Red Buttes Wilderness

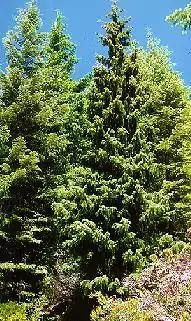
Brewer spruce ("Picea breweriana")

At the lowest elevations of the Red Buttes Wilderness is found a magnificent old-growth forest of ponderosa pine, sugar pine, Douglas-fir and incense-cedar, with an understory of Pacific madrone, canyon live oak, and chinquapin. On the higher slopes are found white fir, Shasta red fir, and mountain hemlock. Knobcone pine is also common along some dry, rocky ridges. Perhaps the most distinctive vegetation community is that found on the peridotite/serpentinite outcrops - Jeffrey pine, western white pine, and Brewer spruce. A small stand of subalpine fir was also recently discovered by Frank Callahan in the wilderness.